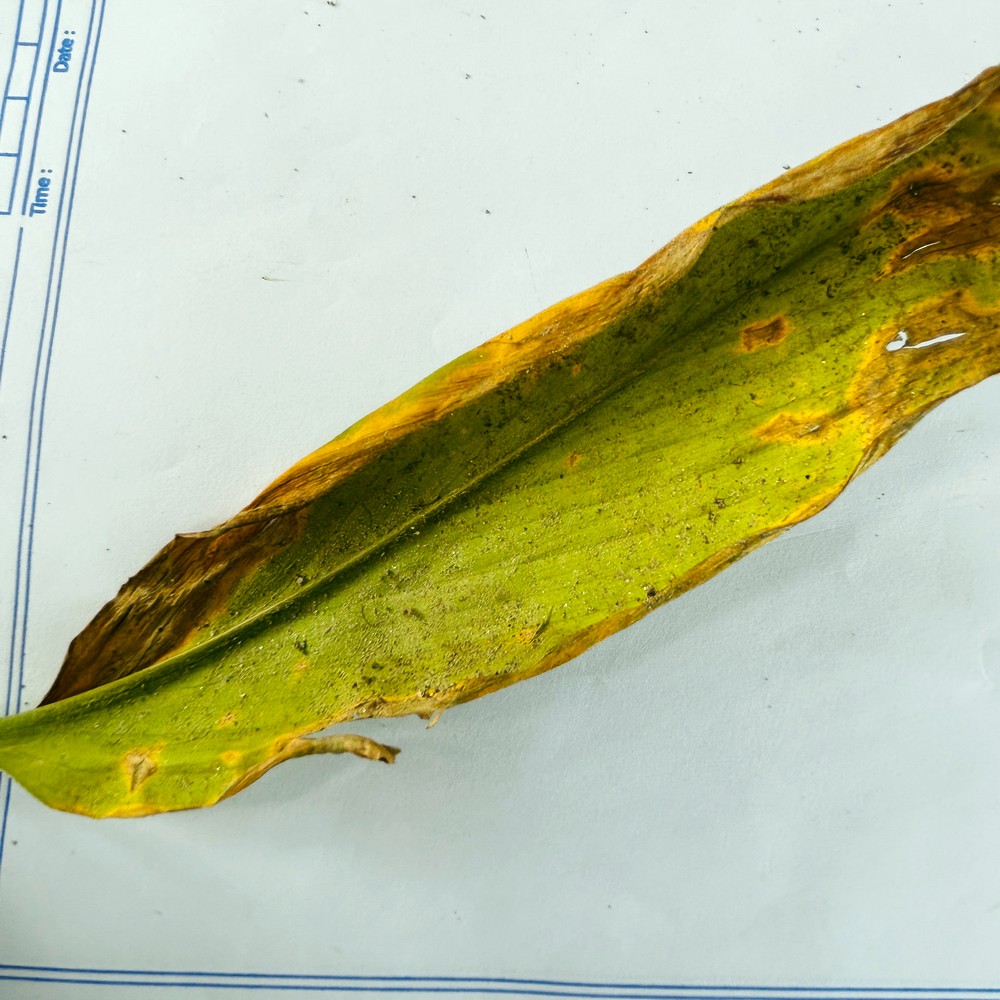
Label: Leaf Blotch